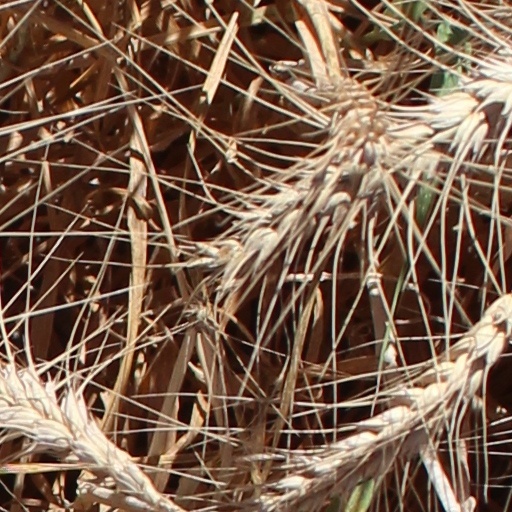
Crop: wheat